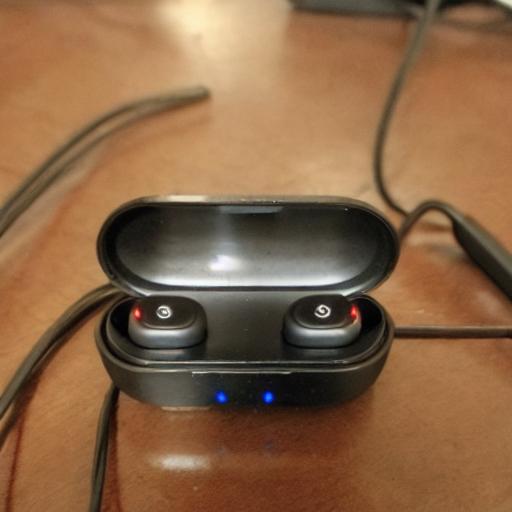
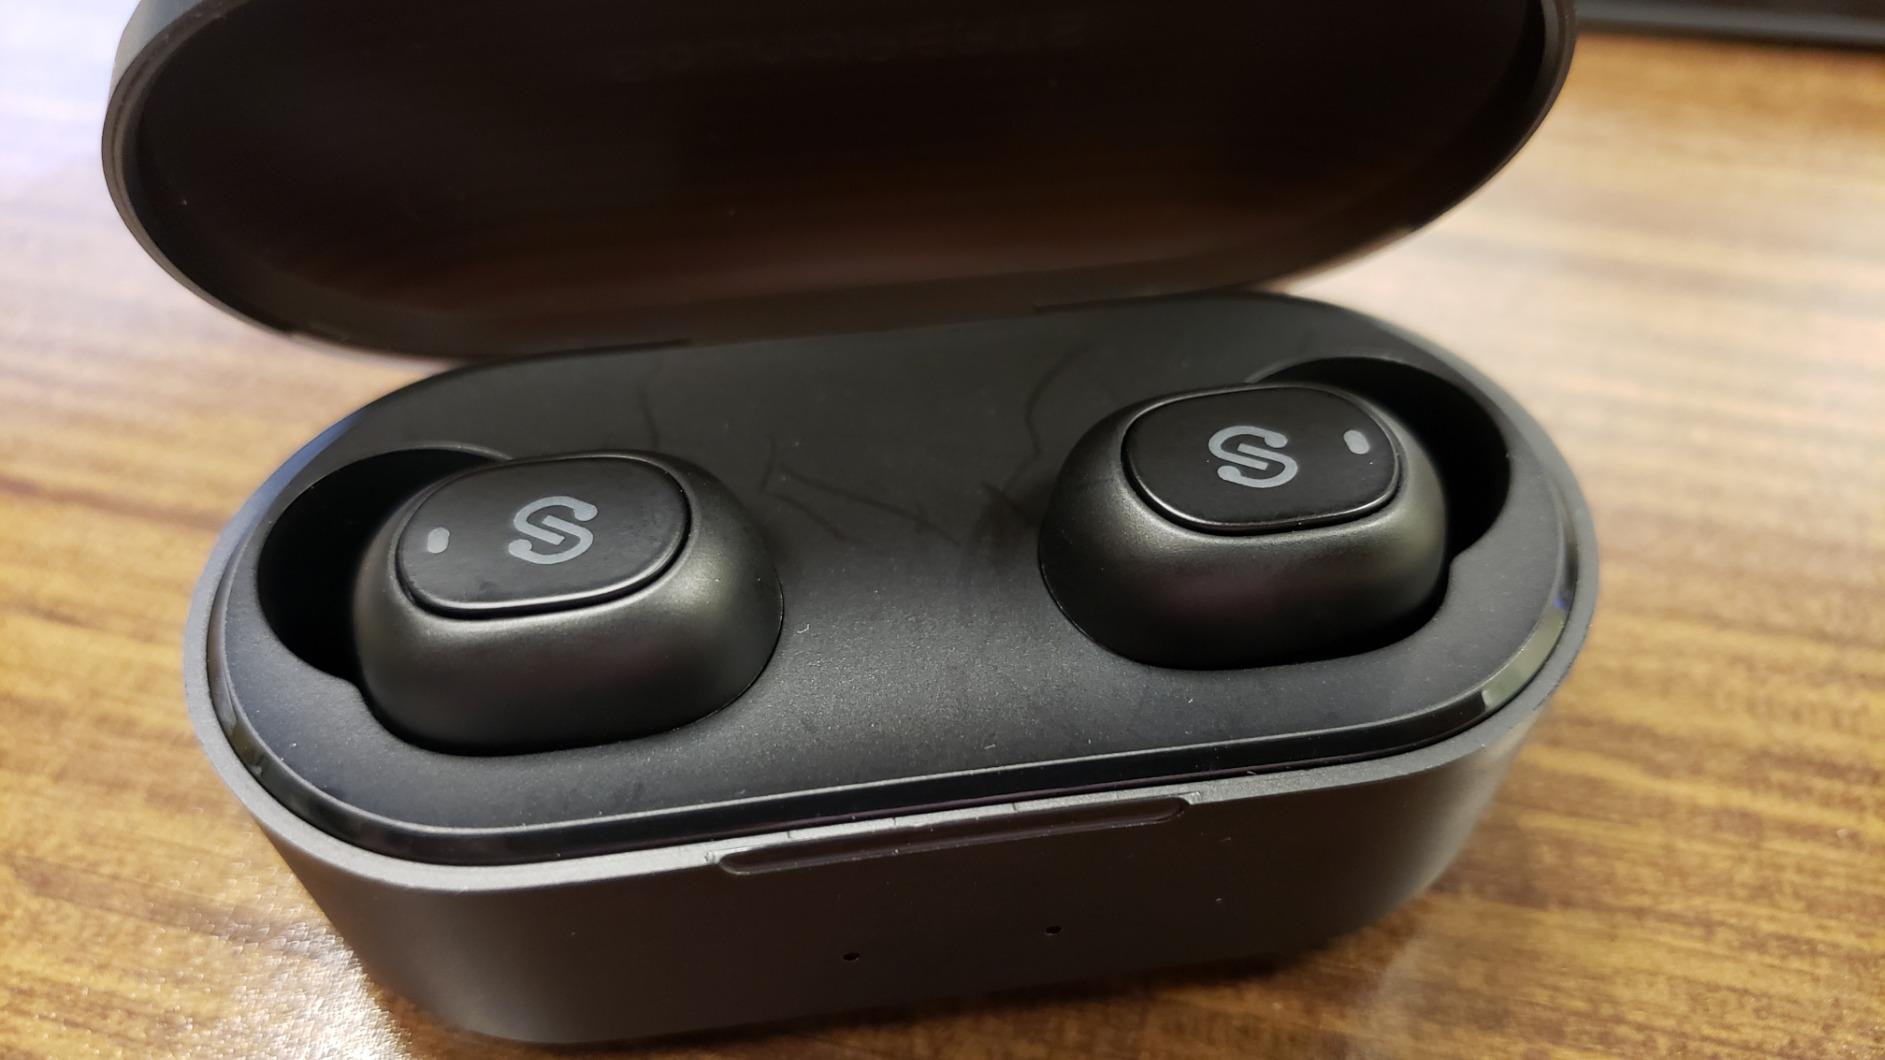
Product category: earbuds
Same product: no